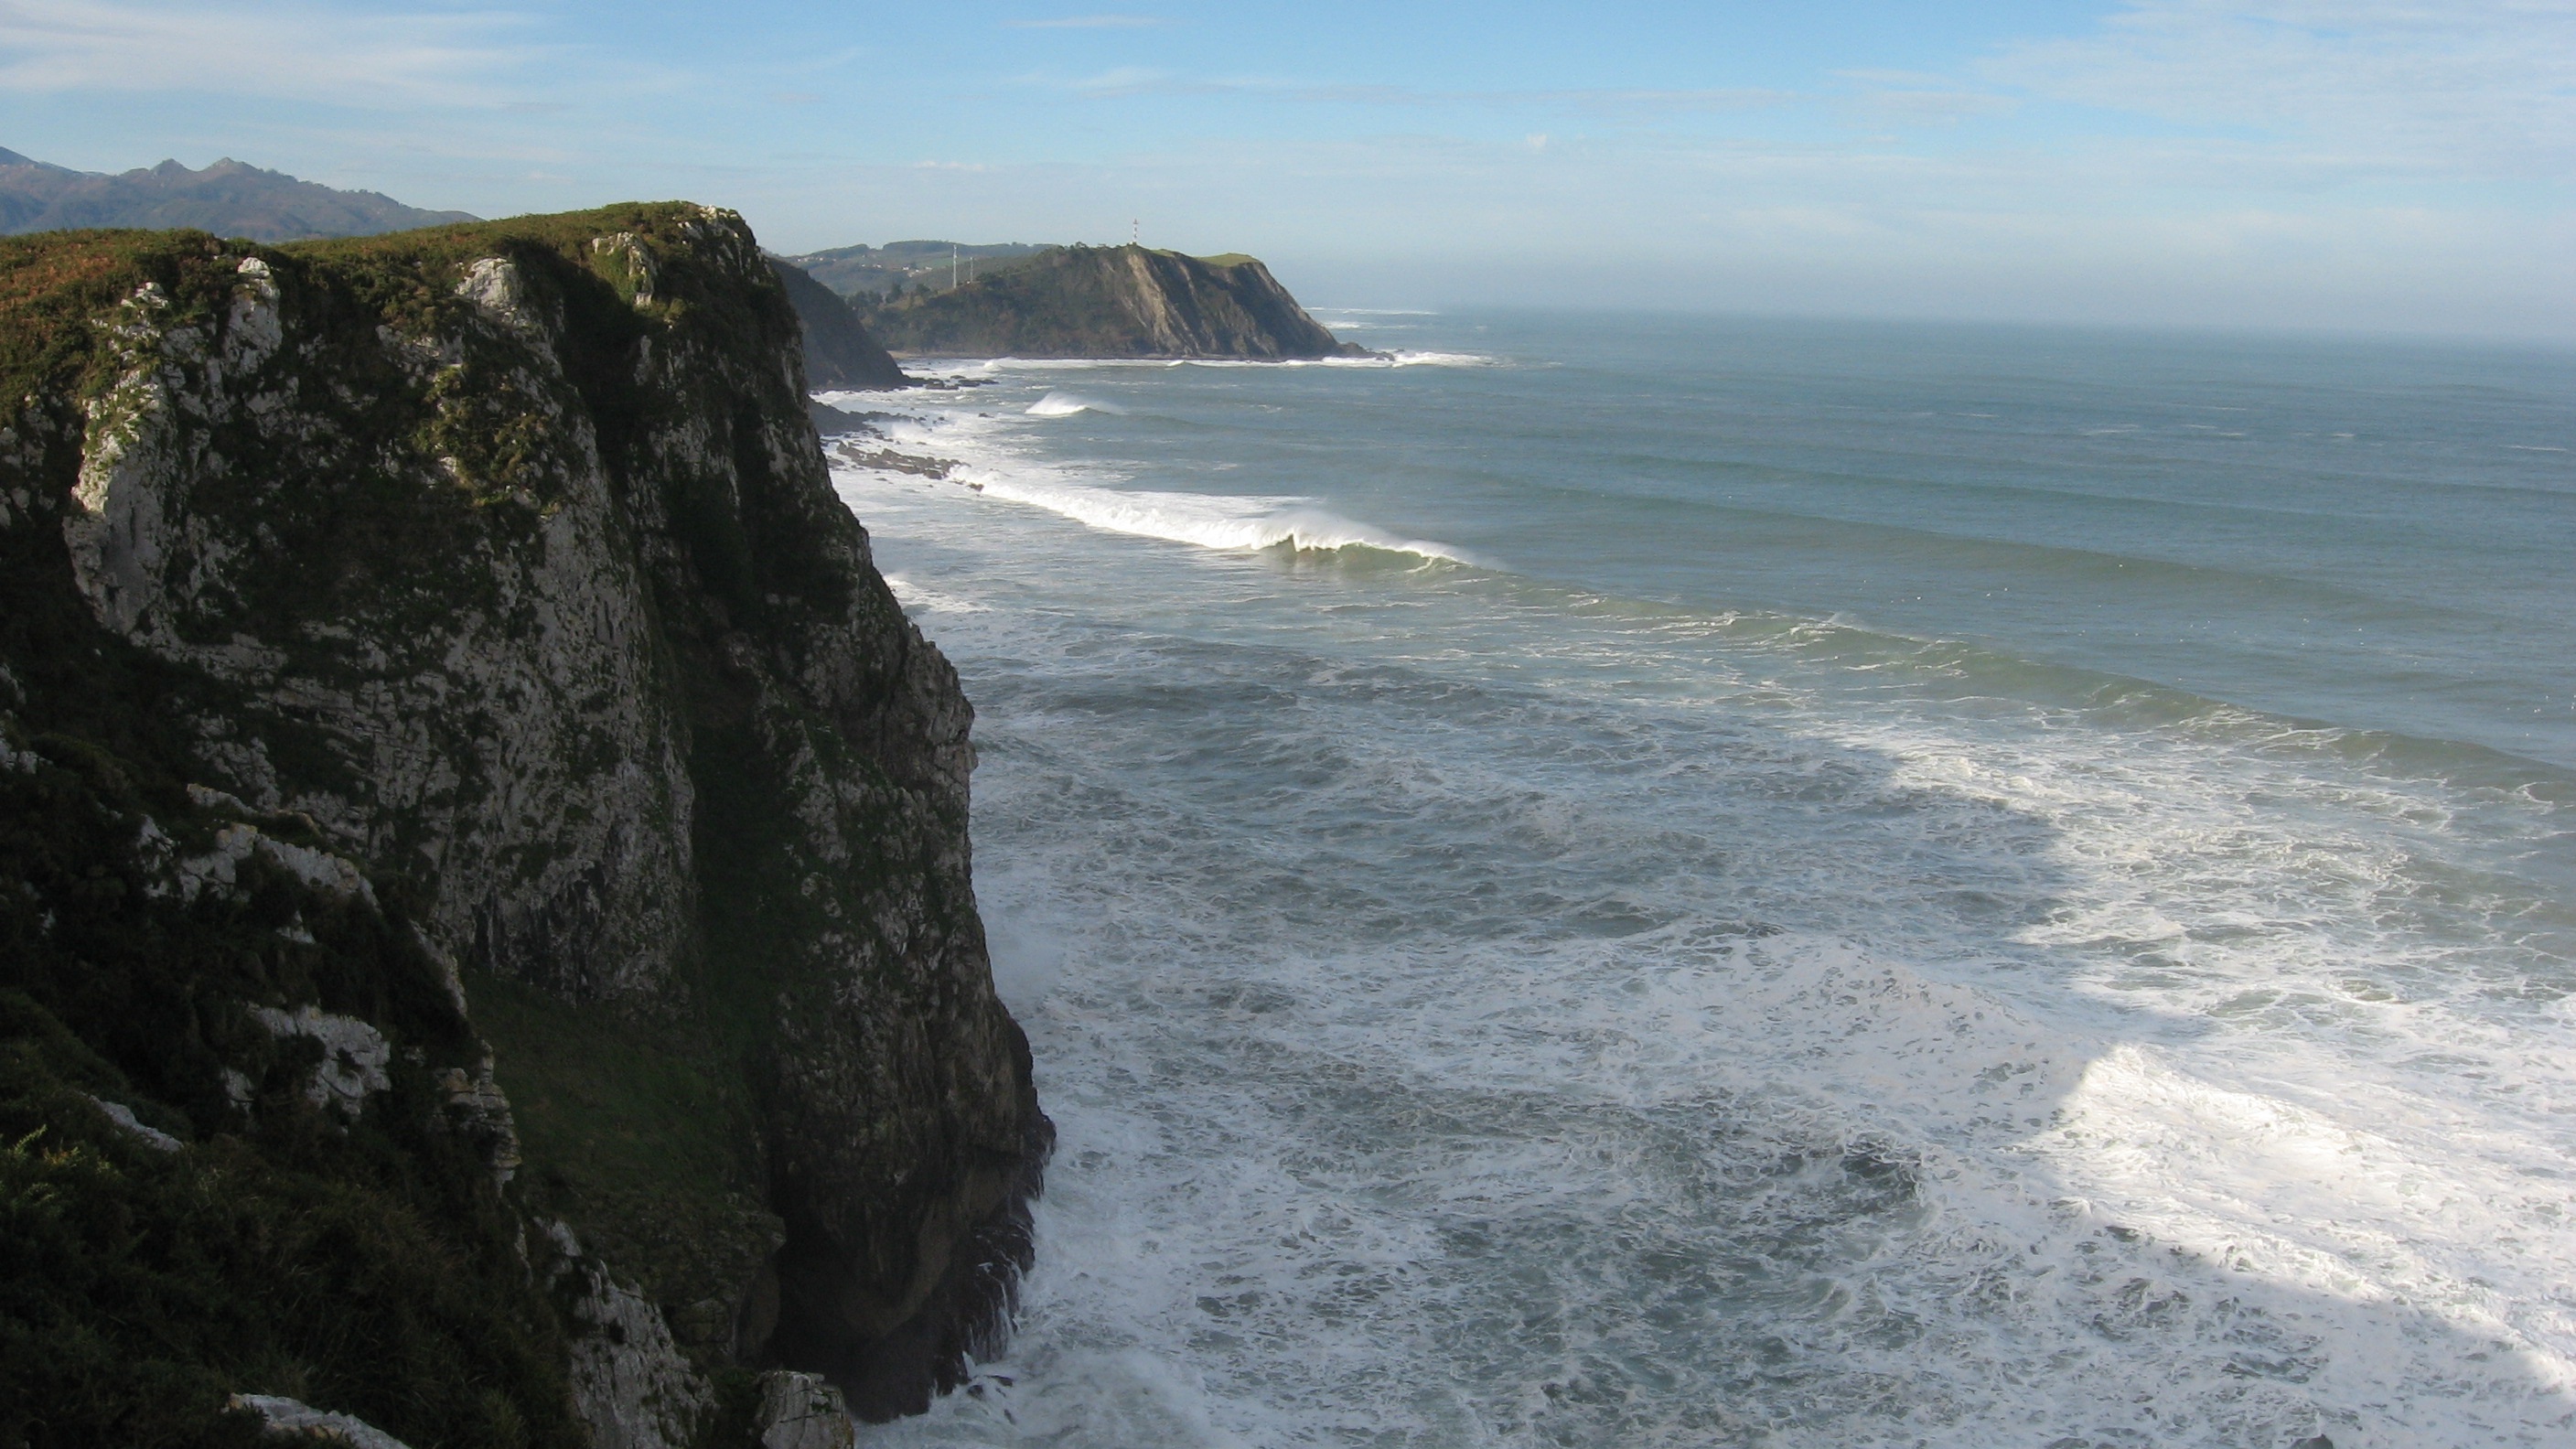
beach, sea, coast, rock, ocean, shore, wave, cliff, cove, bay, terrain, body of water, costa, cape, cantabrico, wind wave